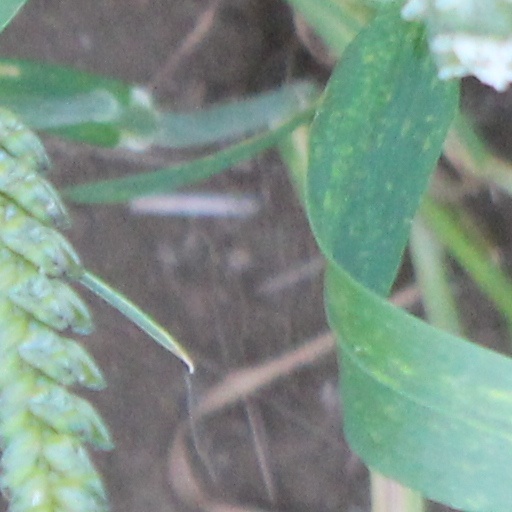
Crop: wheat